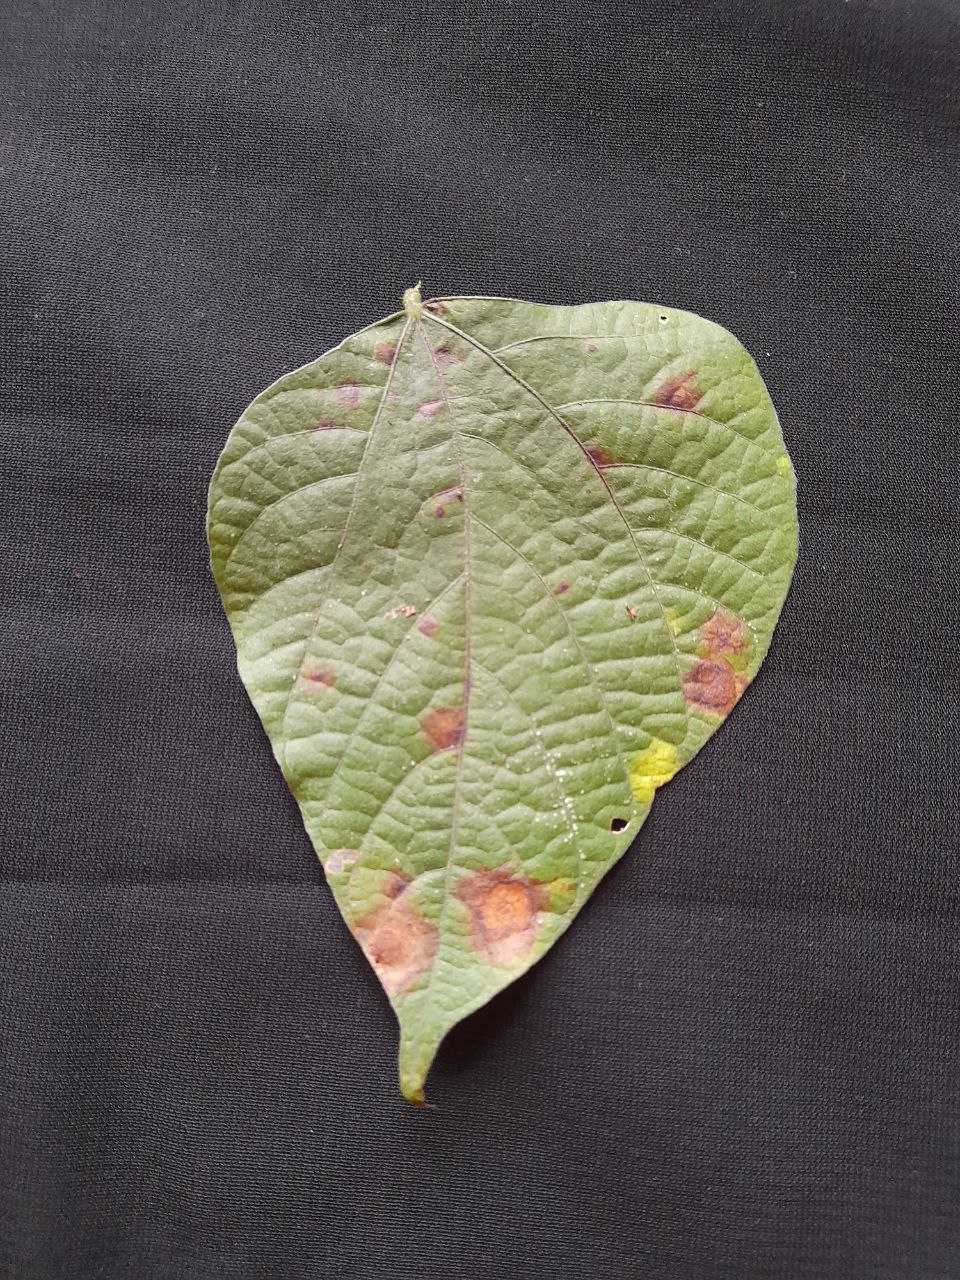
Crop: bean
Leaf condition: Rust